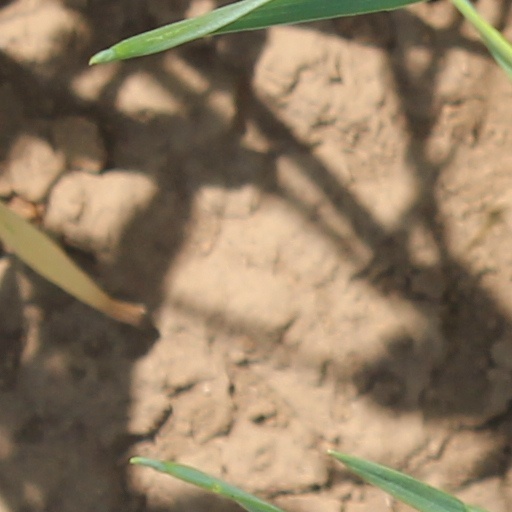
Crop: wheat